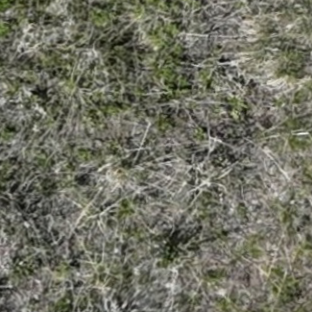
Month: may